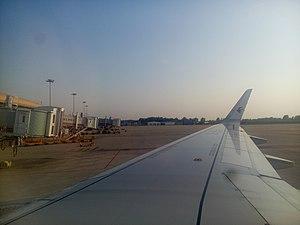
L'aéroport international de Hefei Xinqiao est un aéroport qui dessert Hefei dans la province du Anhui en Chine. Il a ouvert en 2013.